Smiths Group

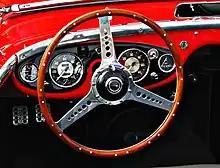
Instruments by "Smiths Instruments" 1955

At the start of the 20th century, the age of the early automobiles, Smith & Sons retailed one of the first British odometers ("mileometer") and speedometer. In the 1930s, Smiths agreed a trading deal with British rival manufacturer Lucas whereby the two would not compete in certain areas, while Lucas took on part of Smiths non-instrumentation assets.